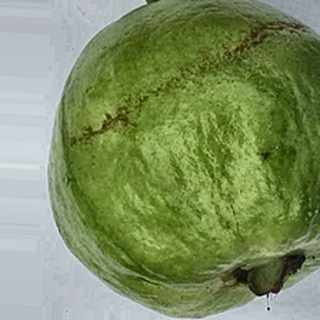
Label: healthy_guava